Transport in Bulgaria

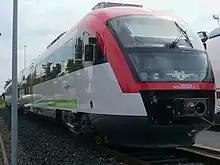
A BDZ Desiro train

Transport in Bulgaria is dominated by road transport. As of 2024, the country had 879 kilometers of highways and another 117 km under construction. The total length of the network is almost 40,000 km, divided nearly in half between the national and the municipal road network. In addition, there are 57,000 km of streets. Buses play a significant role in long-distance public transport, coaches are operated by private companies. The capital Sofia has three major national bus terminals, the Central, the Western and the Southern Terminals.